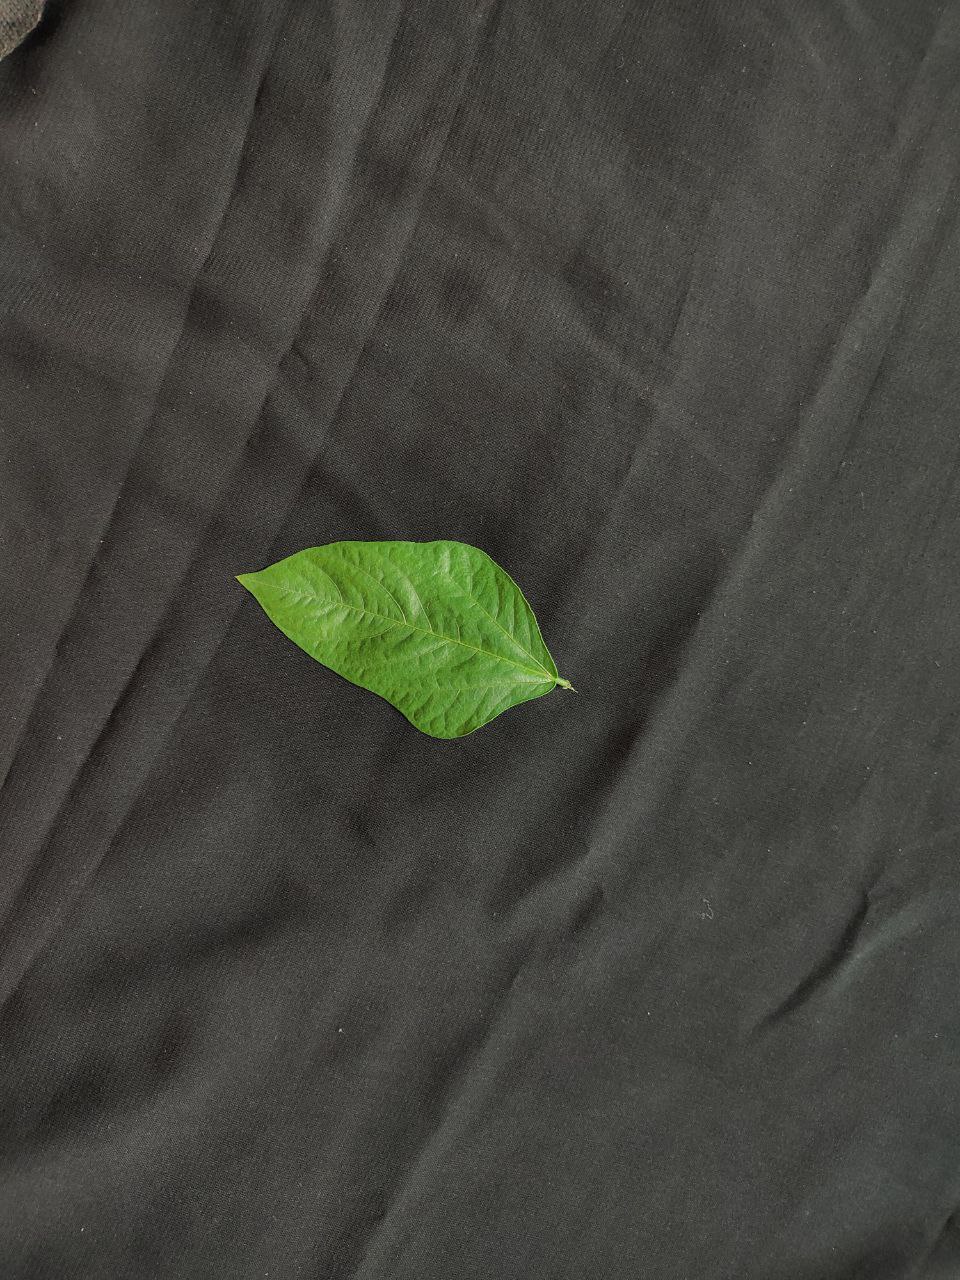
Crop: cowpea
Leaf condition: Fresh Leaf